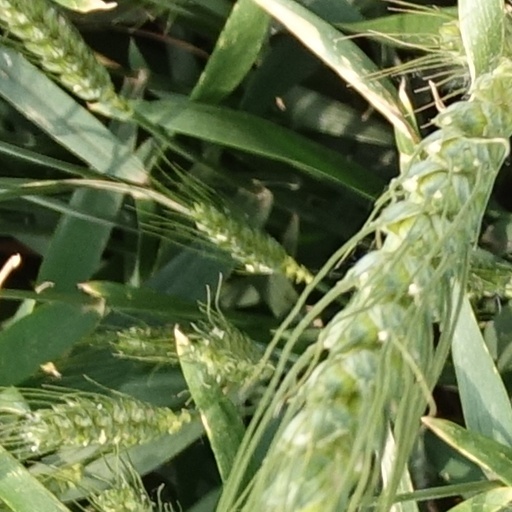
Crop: wheat